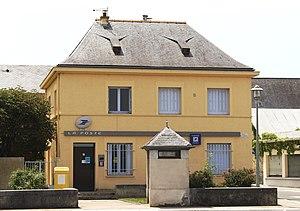
Poste d'Ibos (Hautes-Pyrénées)
Ibos est une commune française située dans le département des Hautes-Pyrénées, en région Occitanie.